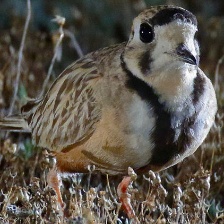
Species: INLAND DOTTEREL
Scientific name: CHARADRIUS AUSTRALIS